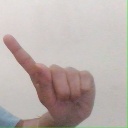
अक्षर: ए